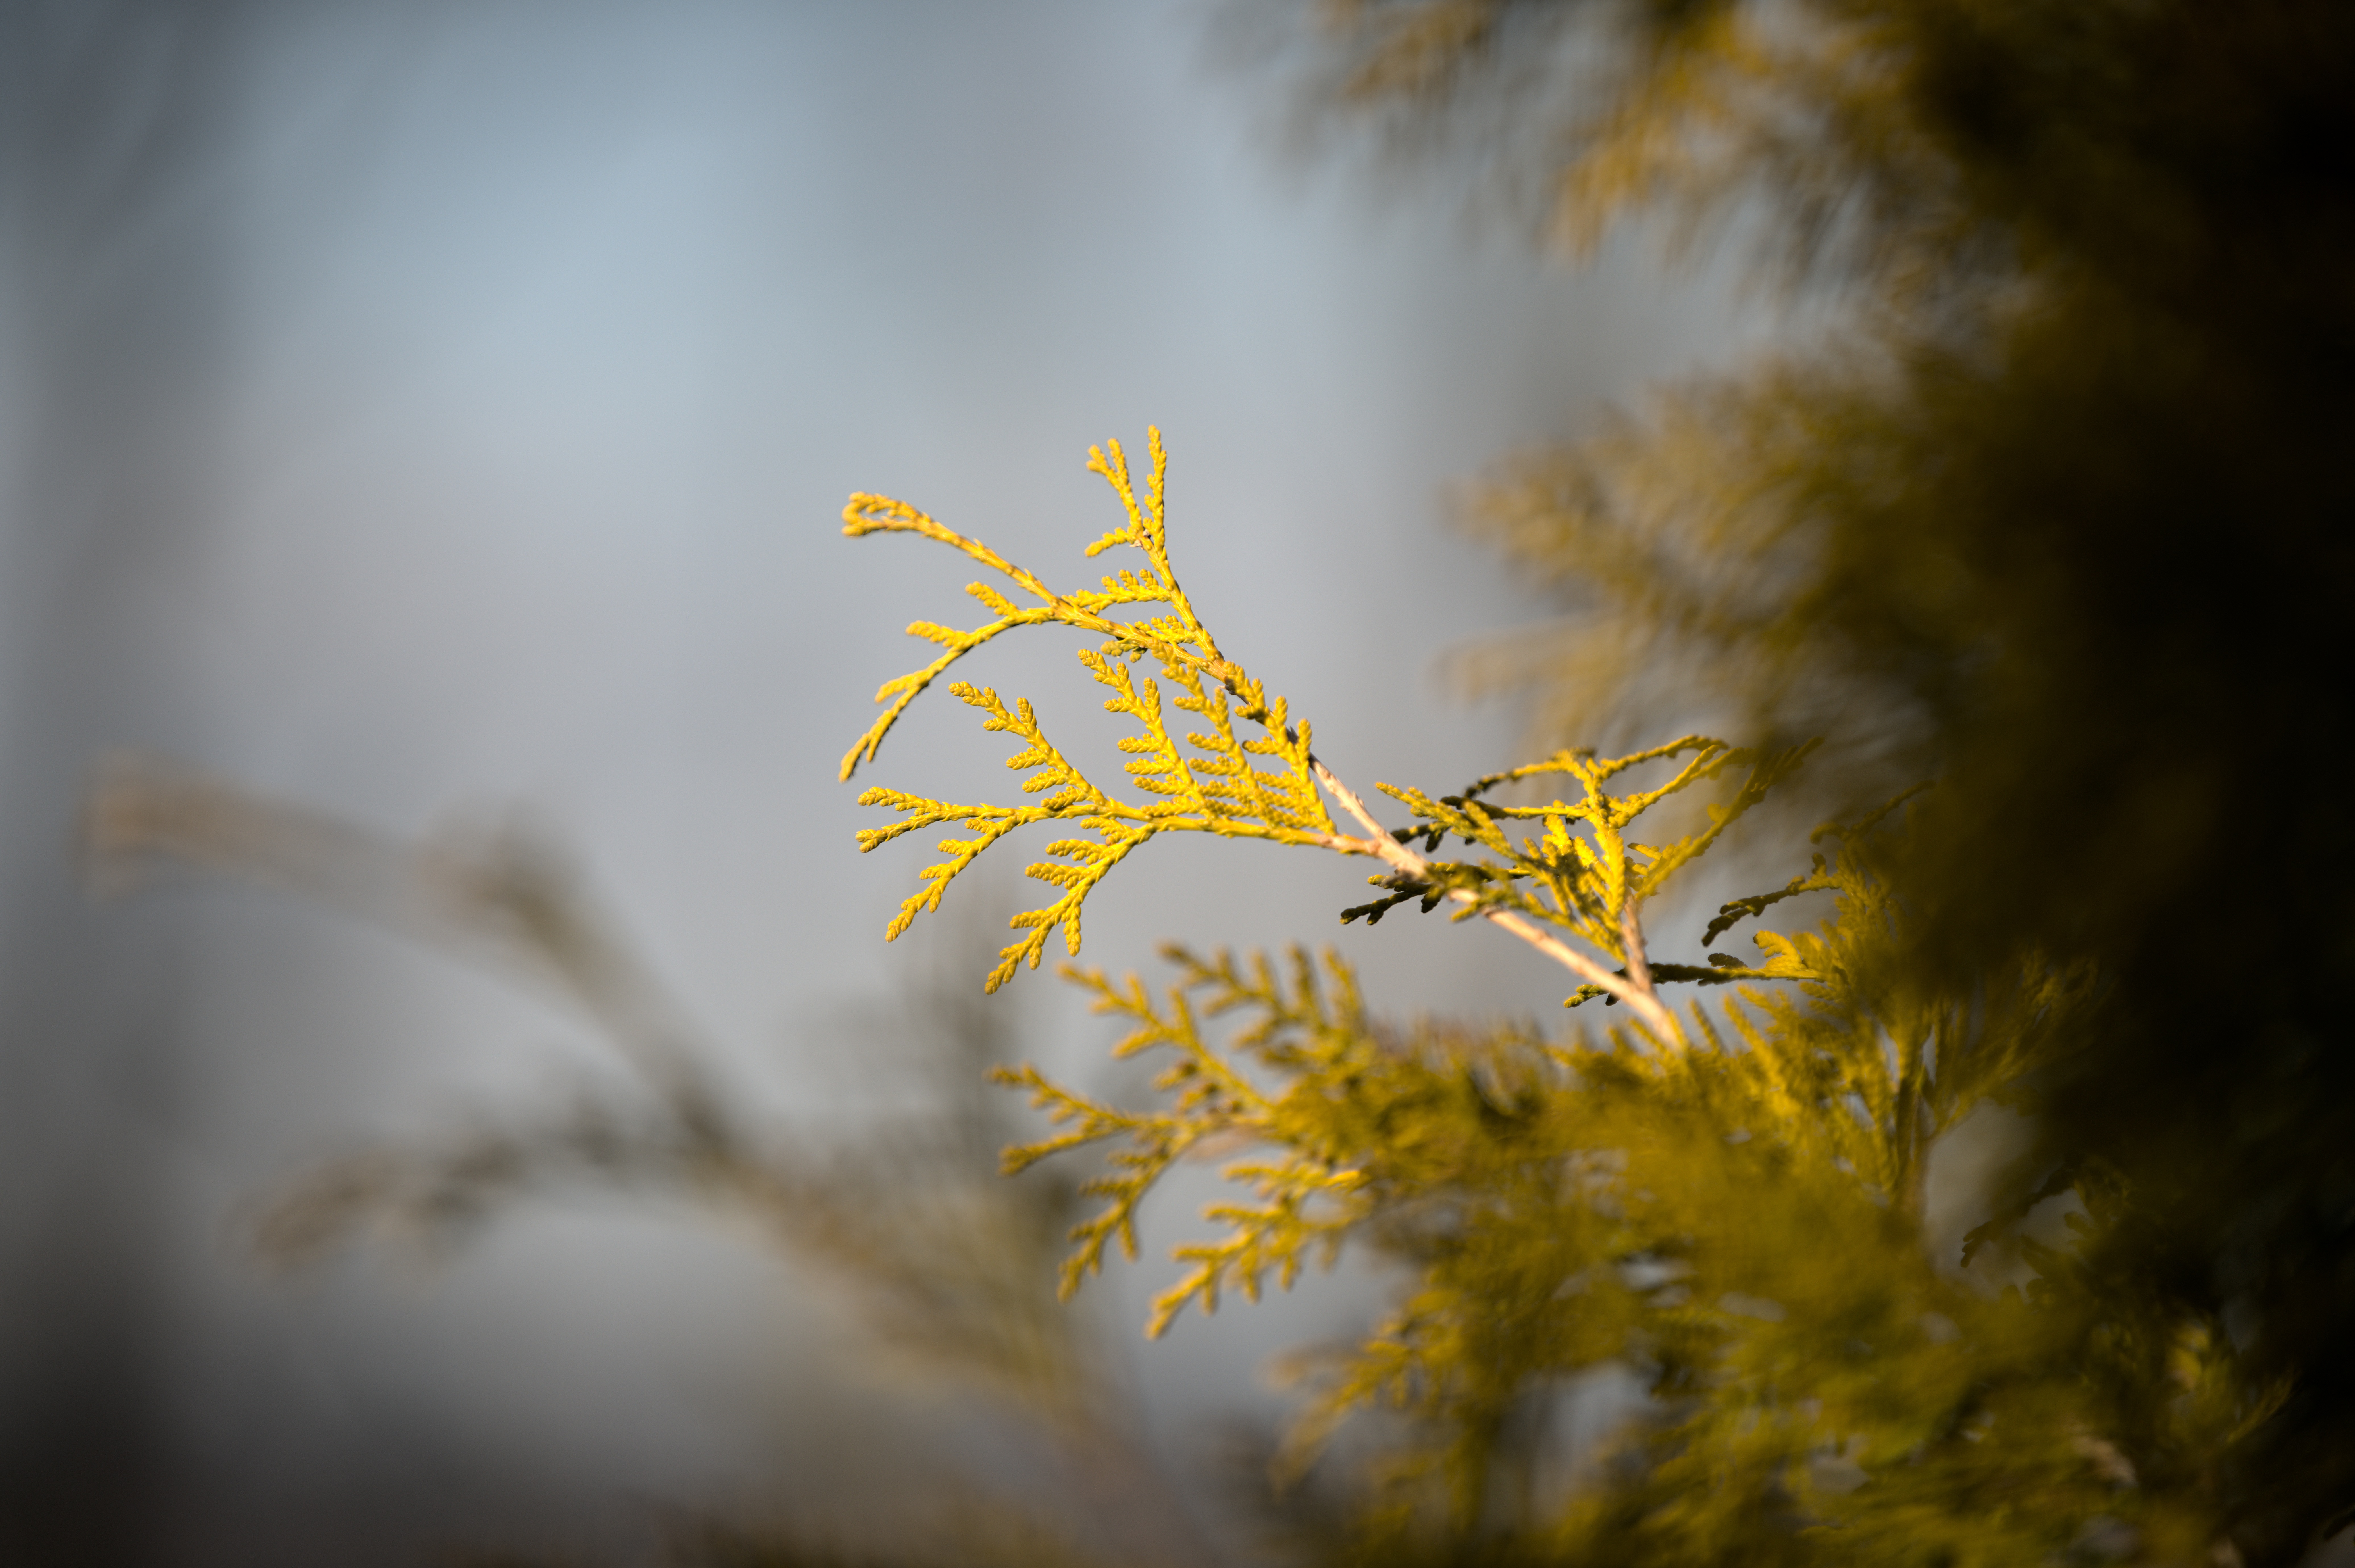
natural, plant, natural landscape, twig, branch, wood, trunk, atmospheric phenomenon, terrestrial plant, deciduous, Tints and shades, landscape, grass, forest, tree, waterfall, close up, macro photography, wildlife, water, sky, temperate broadleaf and mixed forest, font, plant stem, Northern hardwood forest, still life photography, woodland, mist, evening, autumn, jungle, darkness, wildflower, winter